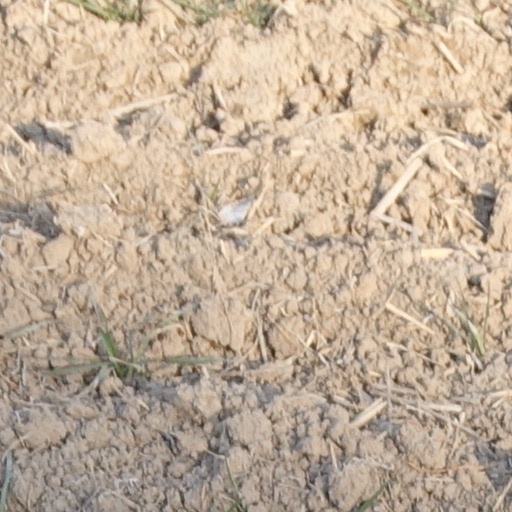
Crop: wheat